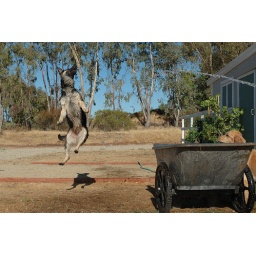
charlie jumping at water at schuremans home in cameron park-05 7-27-07